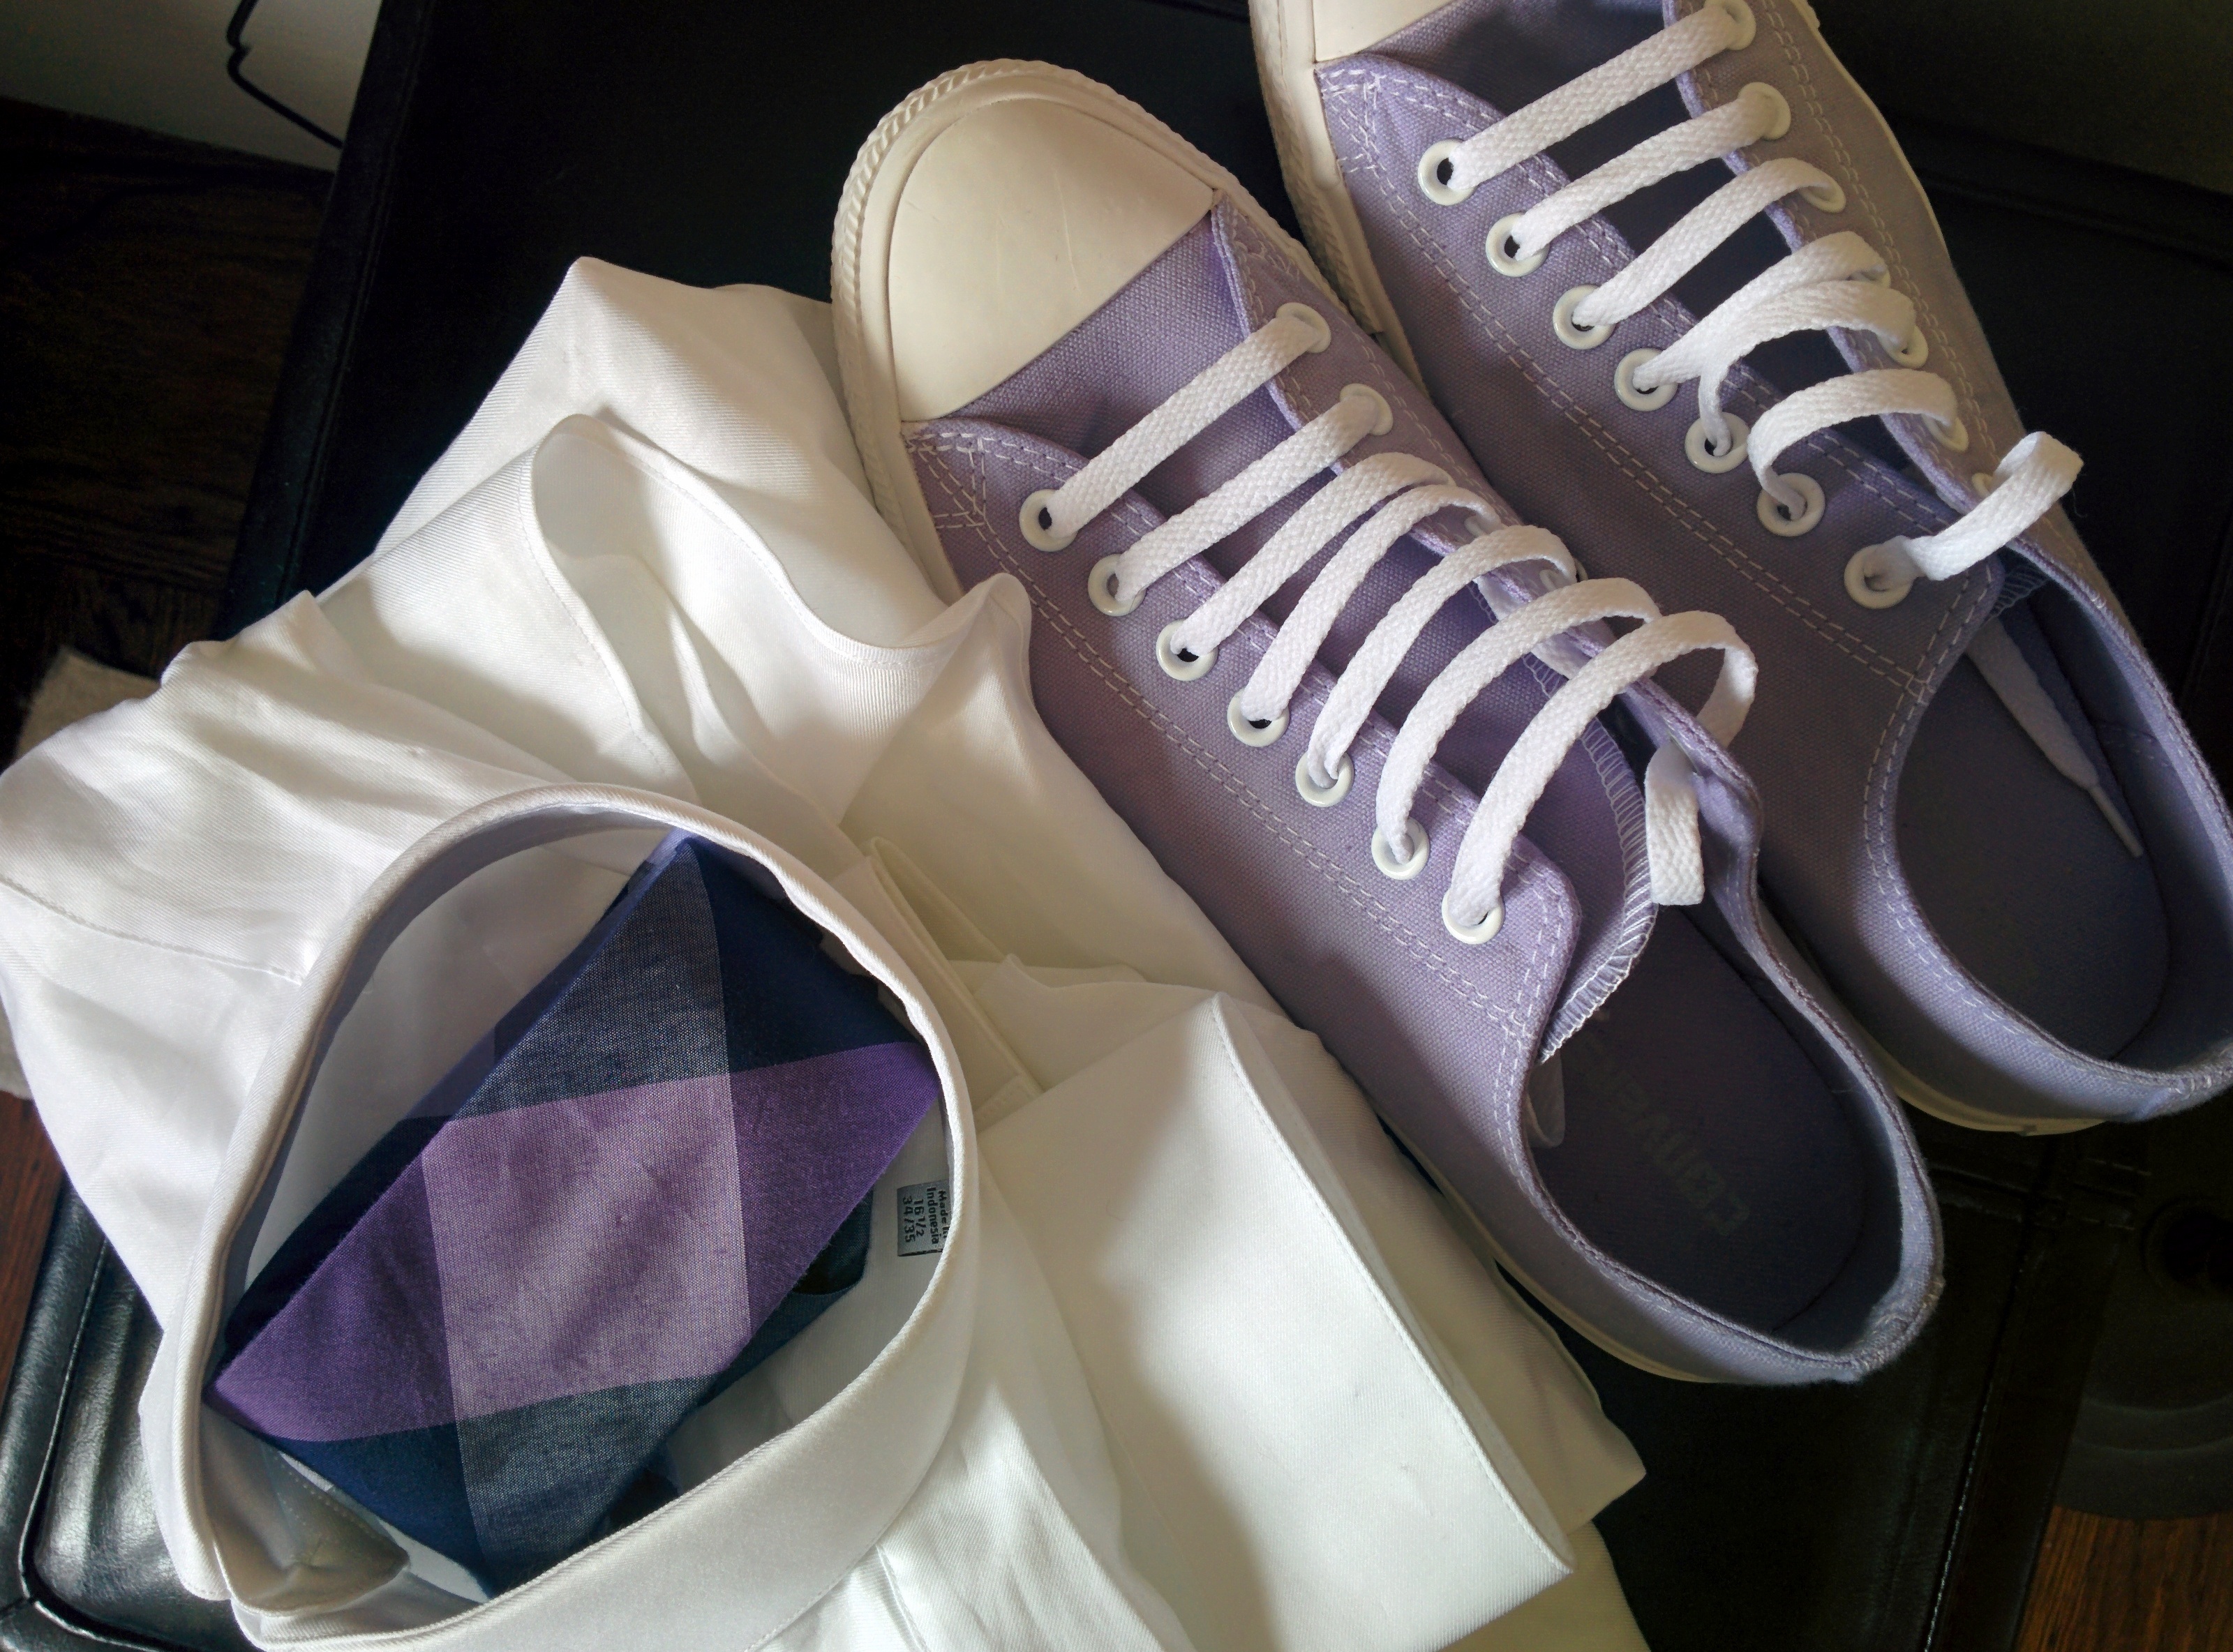
shoe, white, celebration, leg, spring, fashion, blue, black, wedding, lavender, shoes, sneakers, party, footwear, style, classic, clothes, dressing, simple, casual, groomsman, wed